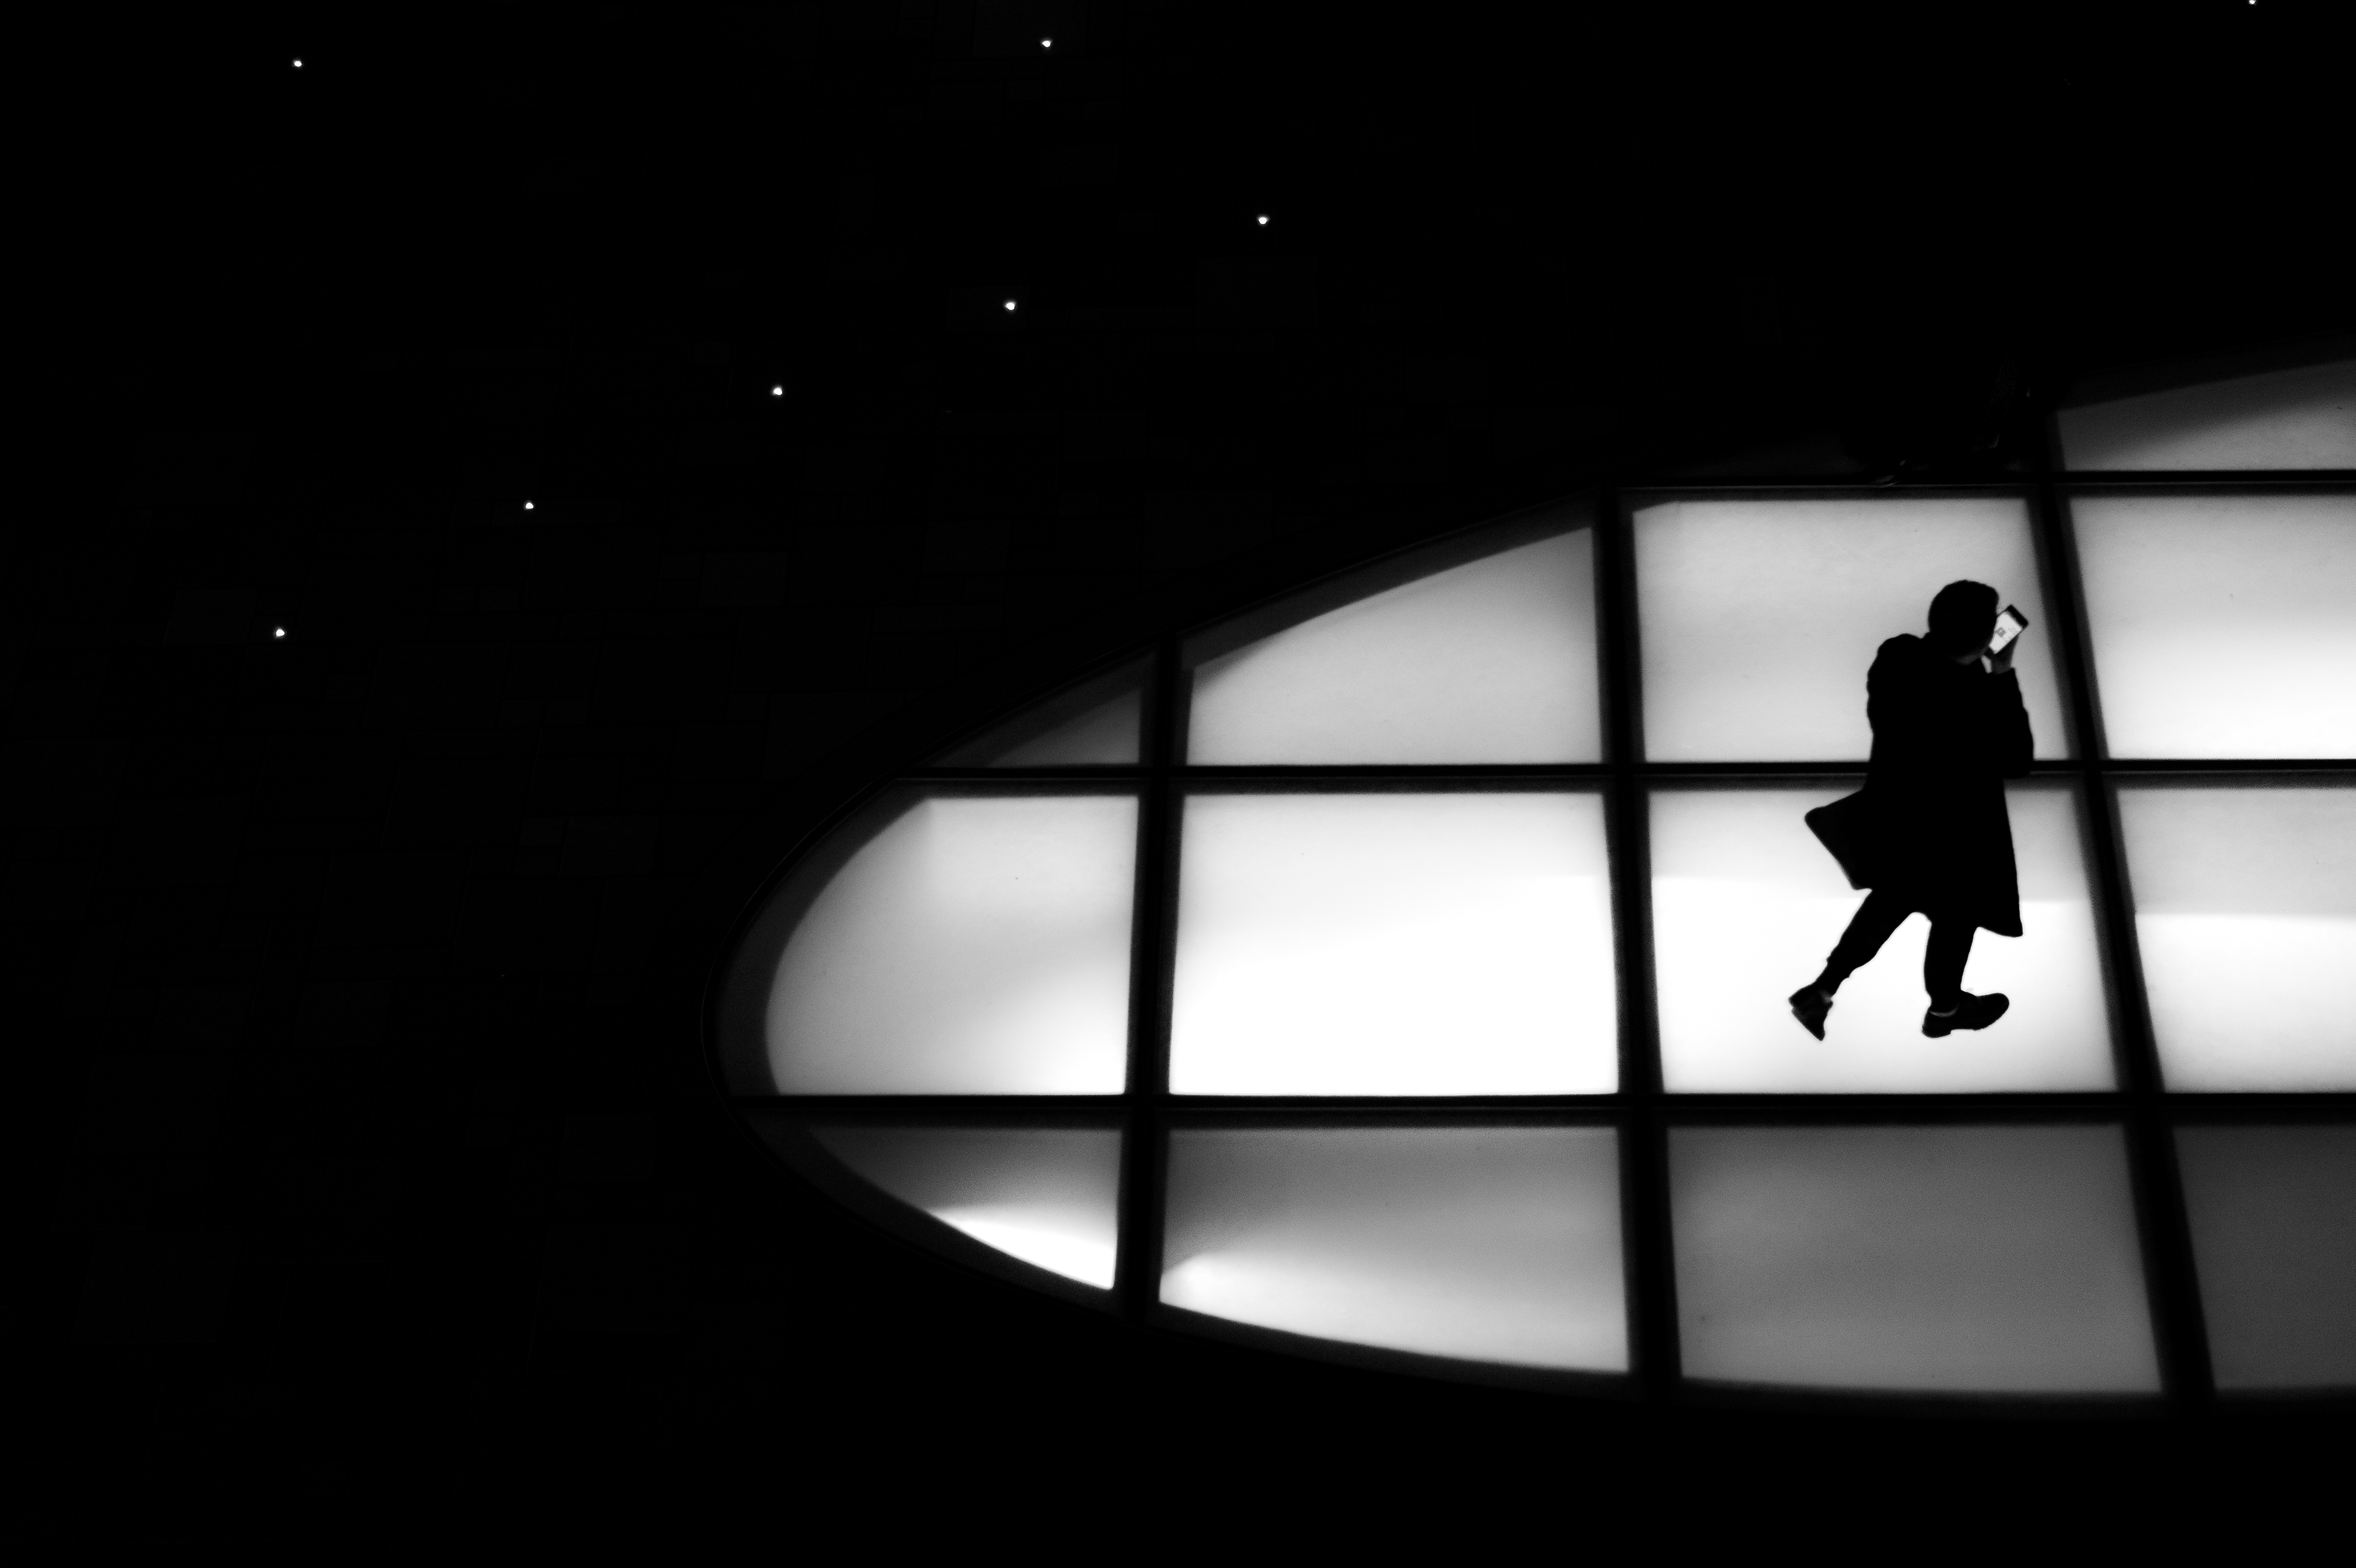
silhouette, light, black and white, white, street, photography, city, urban, dslr, line, chinese, reflection, shadow, human, contrast, darkness, black, monochrome, circle, candid, art, cool, beijing, symmetry, spy, sony, fine, instructions, china, streetscene, alpha, shape, movie, secret, sonystreetphotographer, 58, element, awaiting, agent, monochrome photography, computer wallpaper